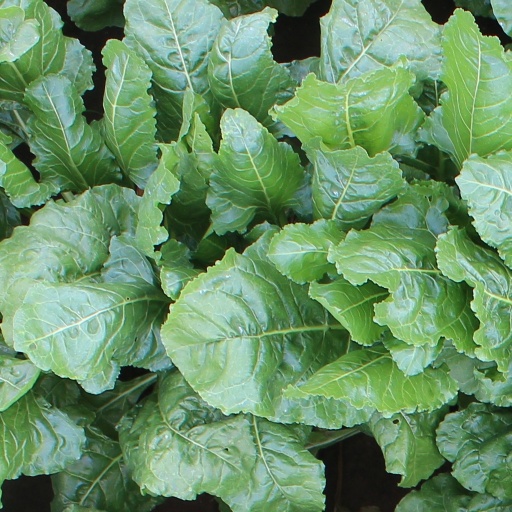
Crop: sugar beet